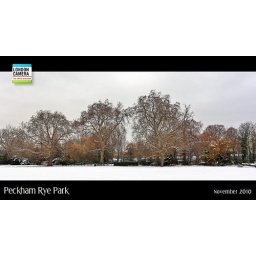
Some old trees covered in Winter snow enclose the frozen duck pond in Peckham Rye Park, London.